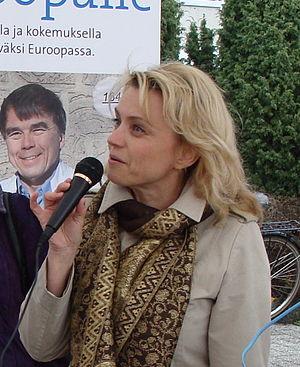
Les élections législatives finlandaises de 2007 ont eu lieu en Finlande le 18 mars 2007. Elles visent à renouveler les 200 représentants de l'Eduskunta, le parlement monocaméral du pays, pour la période 2007-2011. Le Parlement fêtera alors le centenaire de sa première élection.